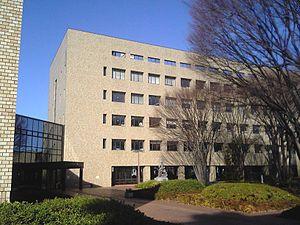
Higashiyamato est une ville de la Préfecture de Tokyo, au Japon. La localité de Yamato a été fondée le 1ᵉʳ novembre 1919 en tant que village, puis est devenue un bourg le 3 mai 1954 et enfin une ville le 1ᵉʳ octobre 1970 et prit le nom de Higashiyamato. La population de la ville est de 80 077 habitants pour une superficie de 13.54 km².